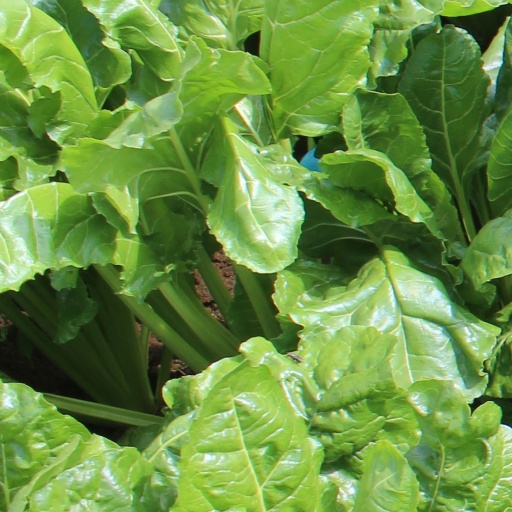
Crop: sugar beet